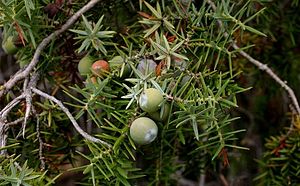
Eneslægten
Middelhavs-ene (Juniperus oxycedrus)
Middelhavs-ene (Juniperus oxycedrus)
Enebær eller Ene er en slægt af ca. 60 stedsegrønne nåletræer, som er udbredt over hele den nordlige halvkugle, og endda med enkelte arter i Østafrika. Overalt vokser arterne i fuld sol på tør jord, undertiden i kløfter nær ørknen. Arterne omfatter mest buske og mindre træer, men enkelte arter kan blive store træer - disse findes dog ikke i Danmark. Frugten er en rund, kødfuld, såkaldt bærkogle der af lægfolk blot betegnes som et bær. Mange af arterne er uhyre hårdføre og kan være meget variable afhængig af jordbund og klima. Mange arter har meget spidse, sylformede, stive nåle - en vigtig beskyttelse mod planteædere i regnfattigt klima.